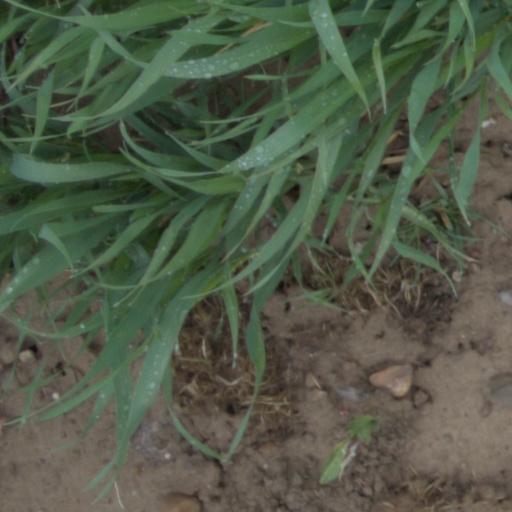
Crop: wheat